Hólmfríður Magnúsdóttir

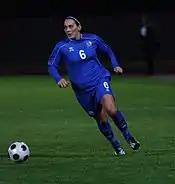
Hólmfríður playing against Estonia in September 2009

Hólmfríður made her senior international debut for Iceland in a 1–0 friendly defeat to the United States on 16 February 2003.